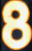
Number: 8